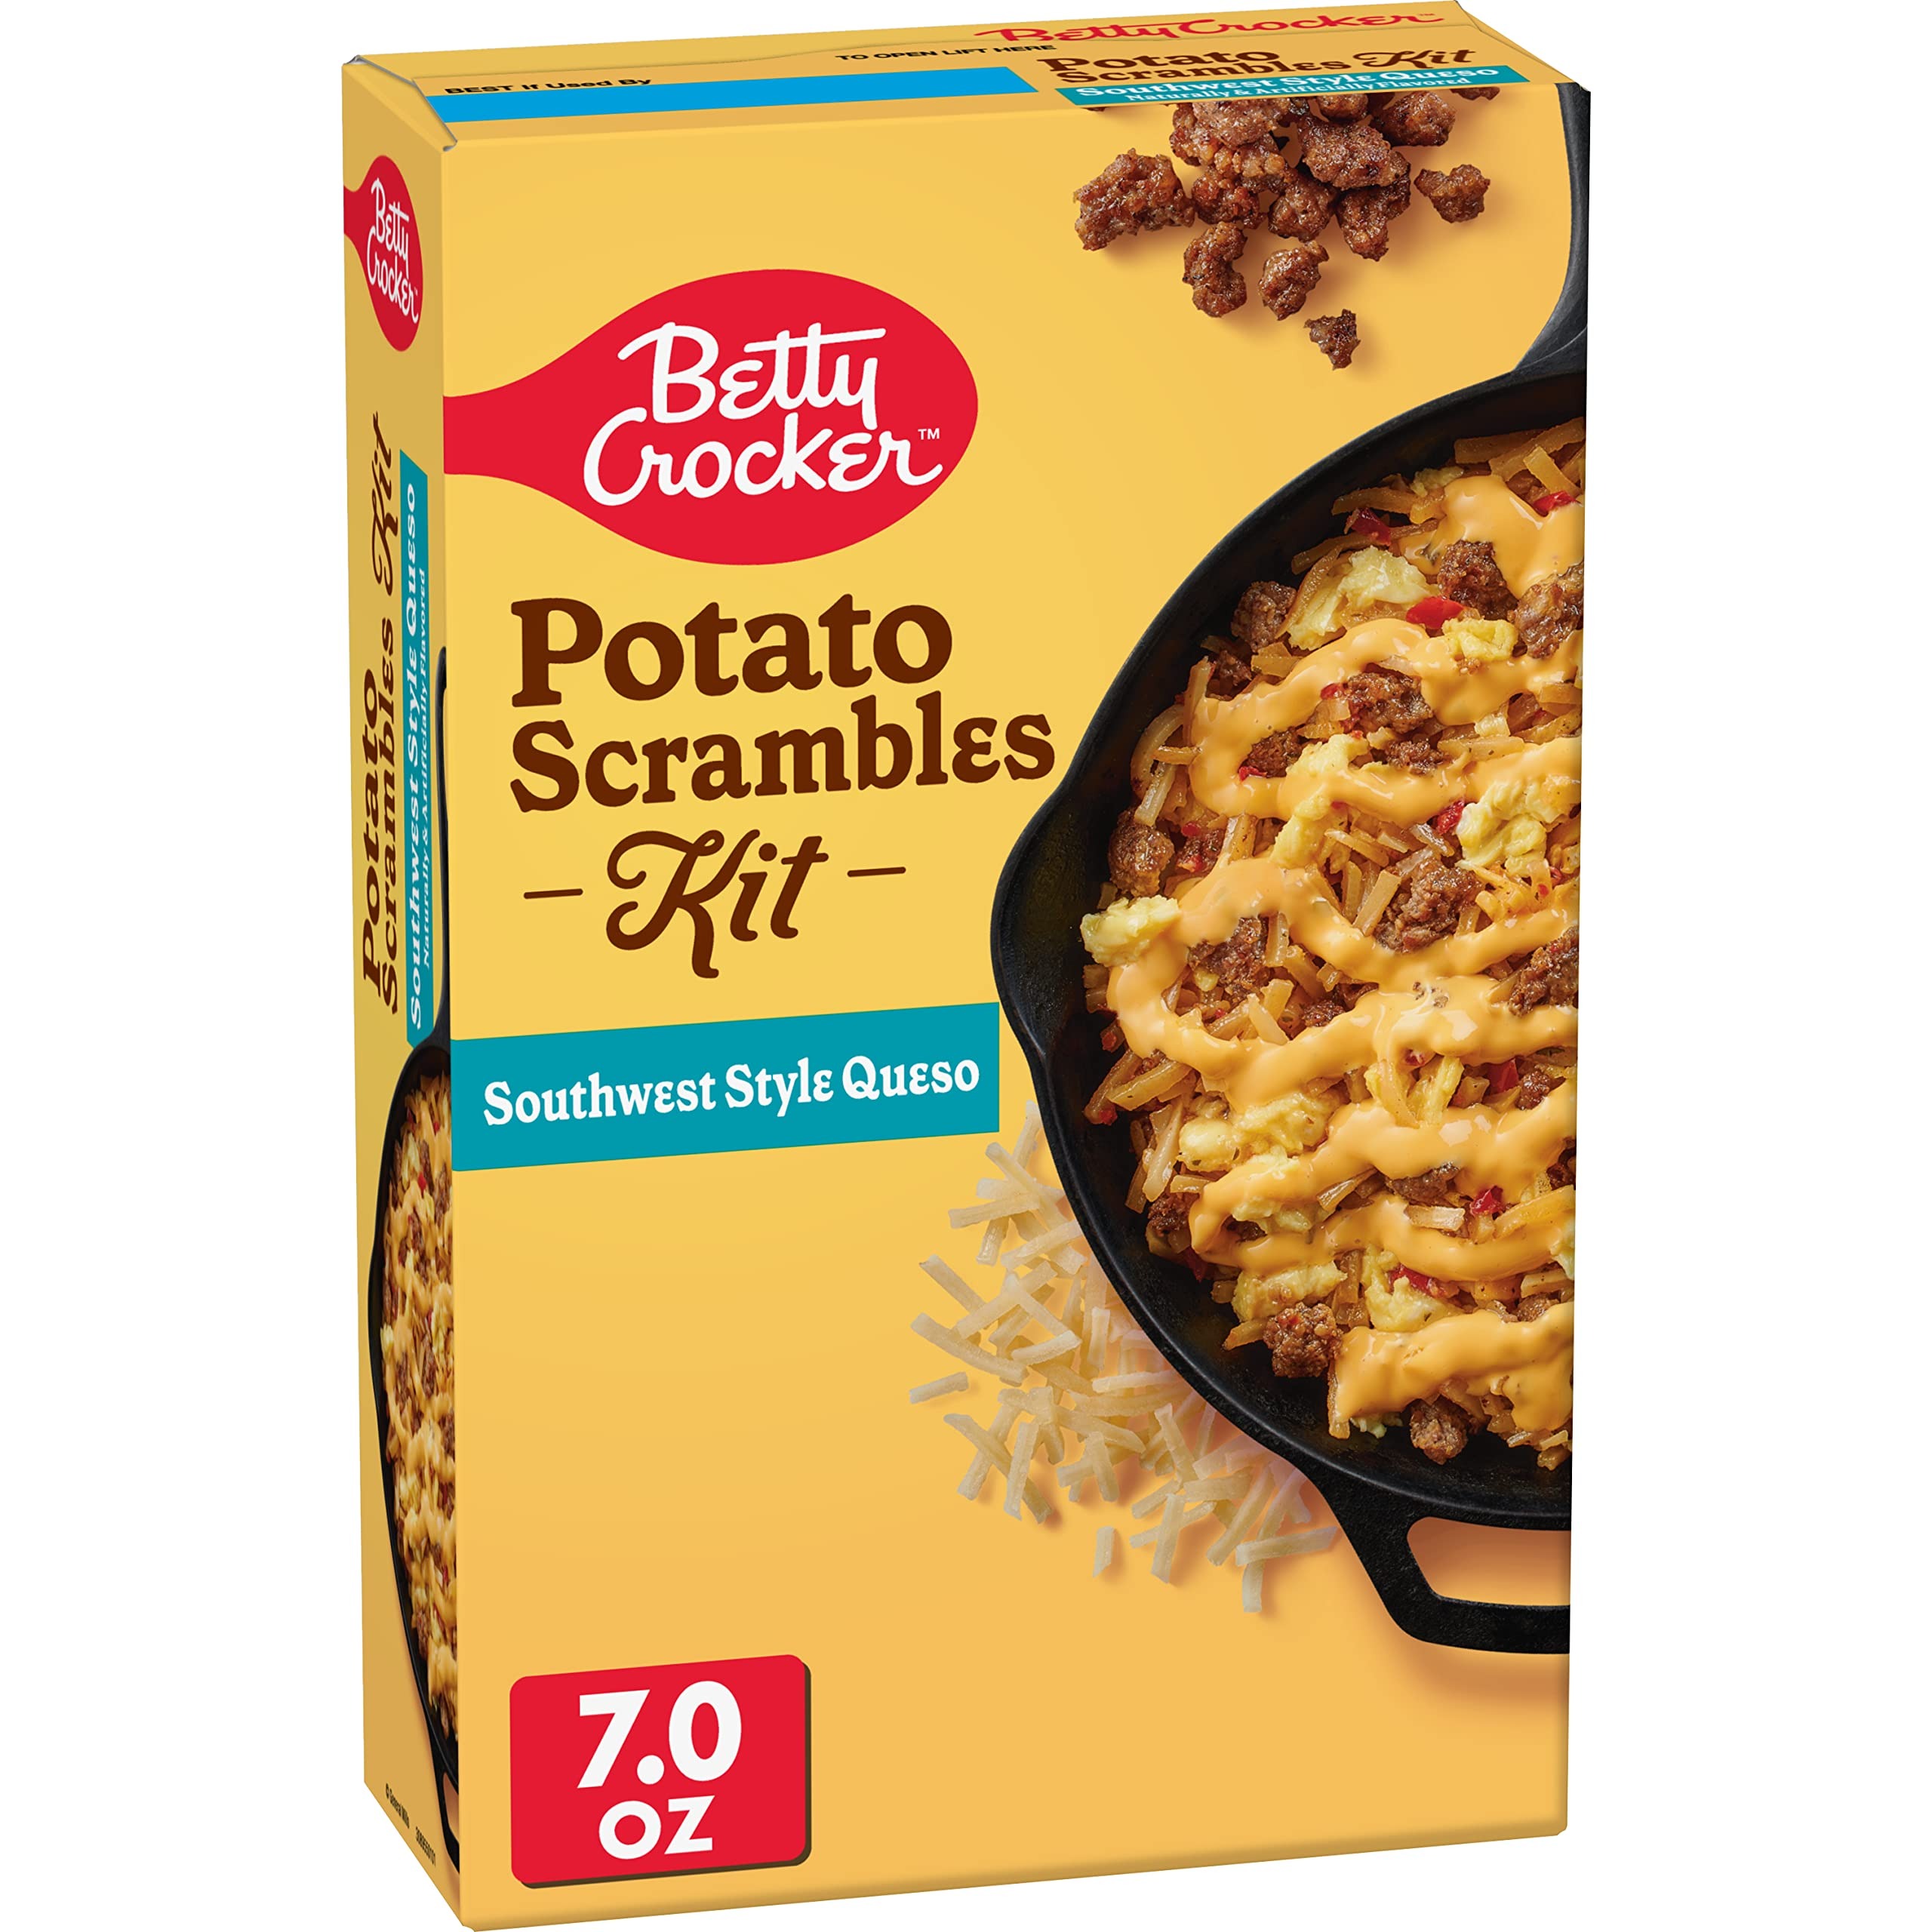
Item Name: Betty Crocker Potato Scrambles Kit, Southwest Style Queso, 7 oz.
Bullet Point 1: BREAKFAST SCRAMBLE KIT: Meal kit with potatoes, onions, red peppers, queso sauce and seasonings included
Bullet Point 2: STRESS-FREE PLANNING: Make breakfast fun and carefree by following the simple instructions on the starter kit
Bullet Point 3: ADD EGGS & SAUSAGE: Add 3 eggs and 3/4 lbs. of sausage to the included ingredients for a delicious breakfast skillet
Bullet Point 4: EASY CLEANUP: One-skillet recipe helps make dishes easy
Bullet Point 5: CONTAINS: 7 oz
Value: 7.0
Unit: Ounce

Price: 3.59